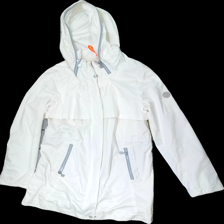
View: front
Type: Jacket
Category: Ladies
Brand: Not in the list
Brand text on label: 7seasons
Colors: White
Material: 82% polyester 18% nylone
Cut: Regular
Size: 38
Season: All
Stains: Minor
Price range: 50-100
Recommended usage: Reuse